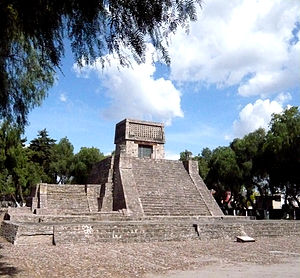
Aztekisk mytologi
Aztekisk pyramide-tempel i St. Cecilia Acatitlan, Mexico
Aztekisk religion og mytologi er den polyteiske religion, dyrket af aztekere i Mexico, indtil deres civilisation blev knust af de kristne spanske erobrere i 1500-tallet. Den aztekiske religion var meget kompleks med mange guddomme, afbildet i aztekisk kunst, og kendes især for de storslåede pyramideformede templer, hvor der blev foretaget blodige menneskeofringer til ære for de mange solguder. Aztekerne troede, at solen ville holde op med at lyse, hvis ikke solguderne blev fodret med menneskeblod og menneskehjerter hver dag.